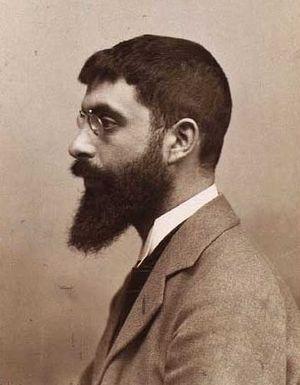
Mogens Ballin, né le 20 mars 1871 à Copenhague et mort le 27 janvier 1914 à Hellerup, est un peintre danois.